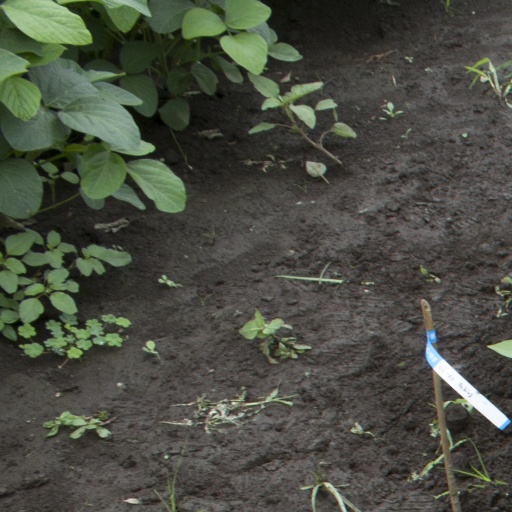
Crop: soybean